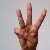
The image shows a hand gesture representing the letter 'W' in Indian Sign Language.